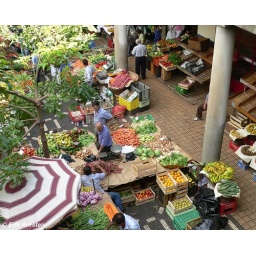
The vegetables and fruit market in Funchal